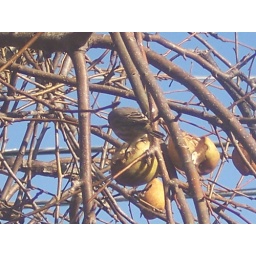
a house finch feeding on the last of the pears on the by the kitchen window